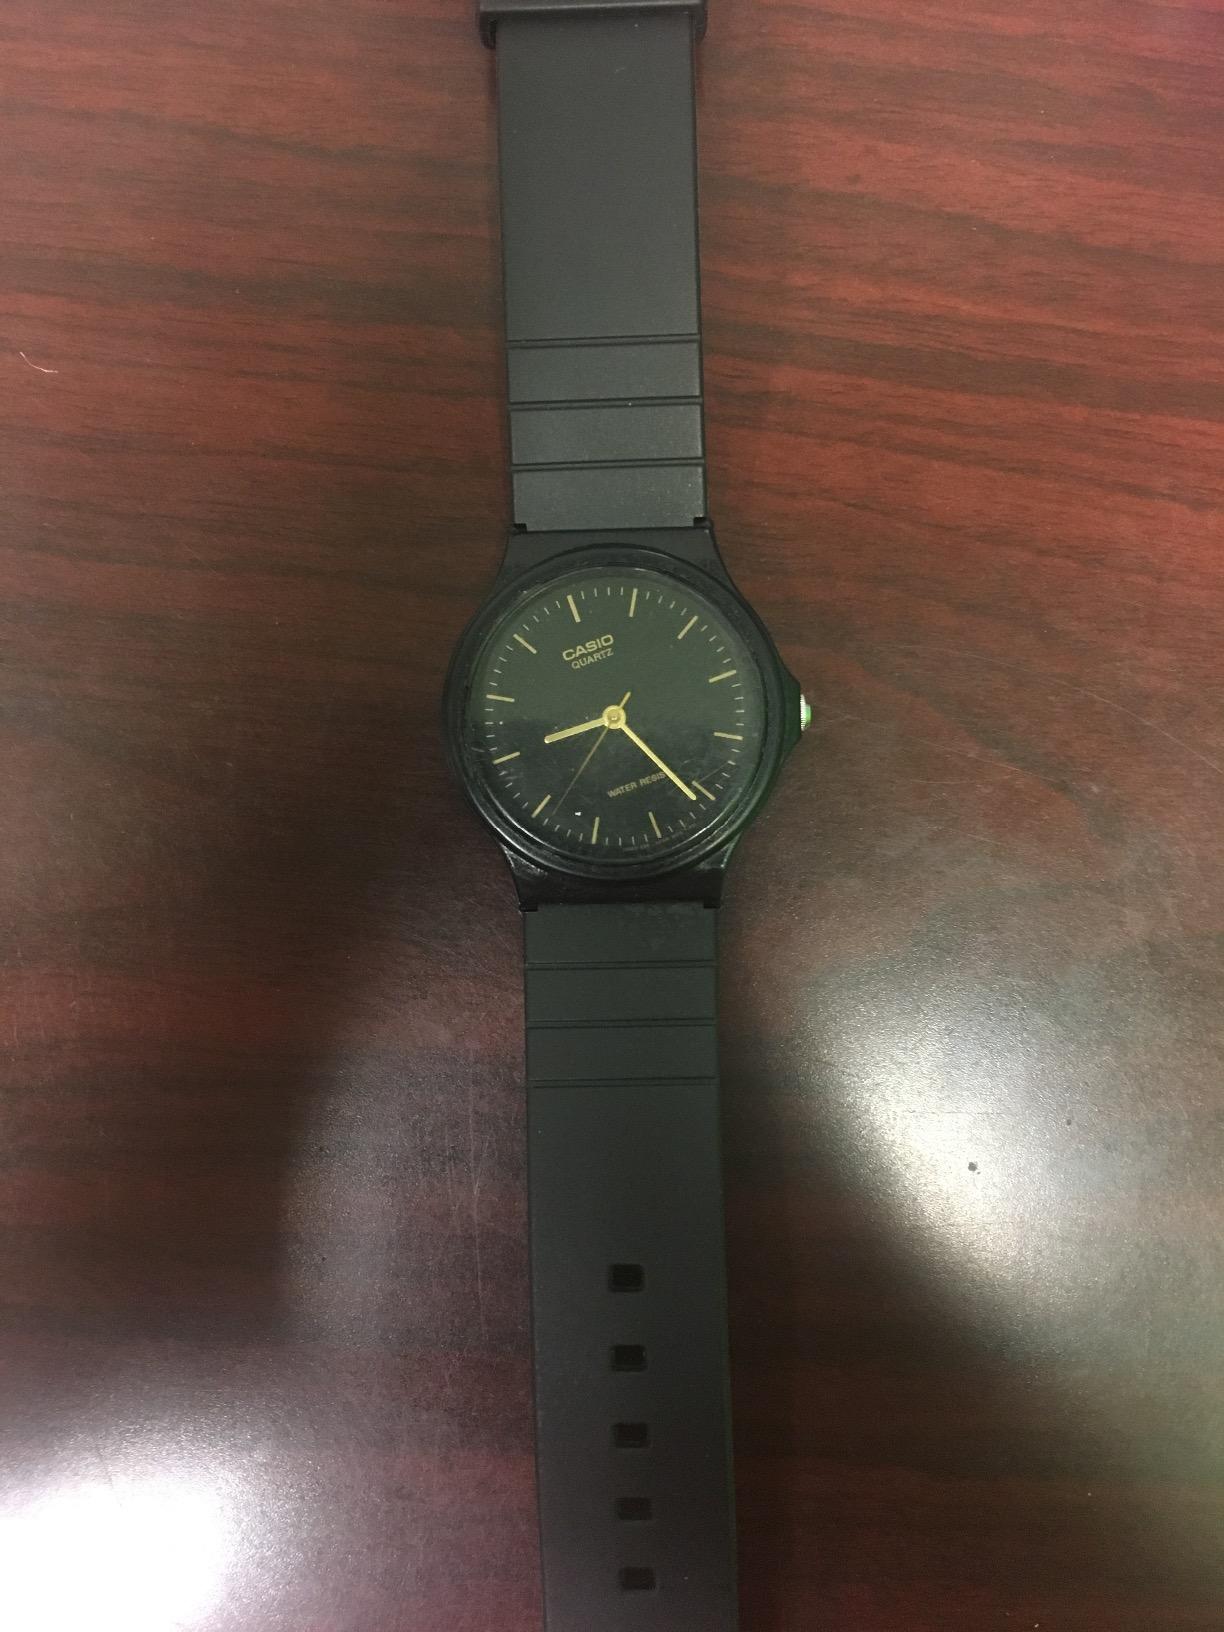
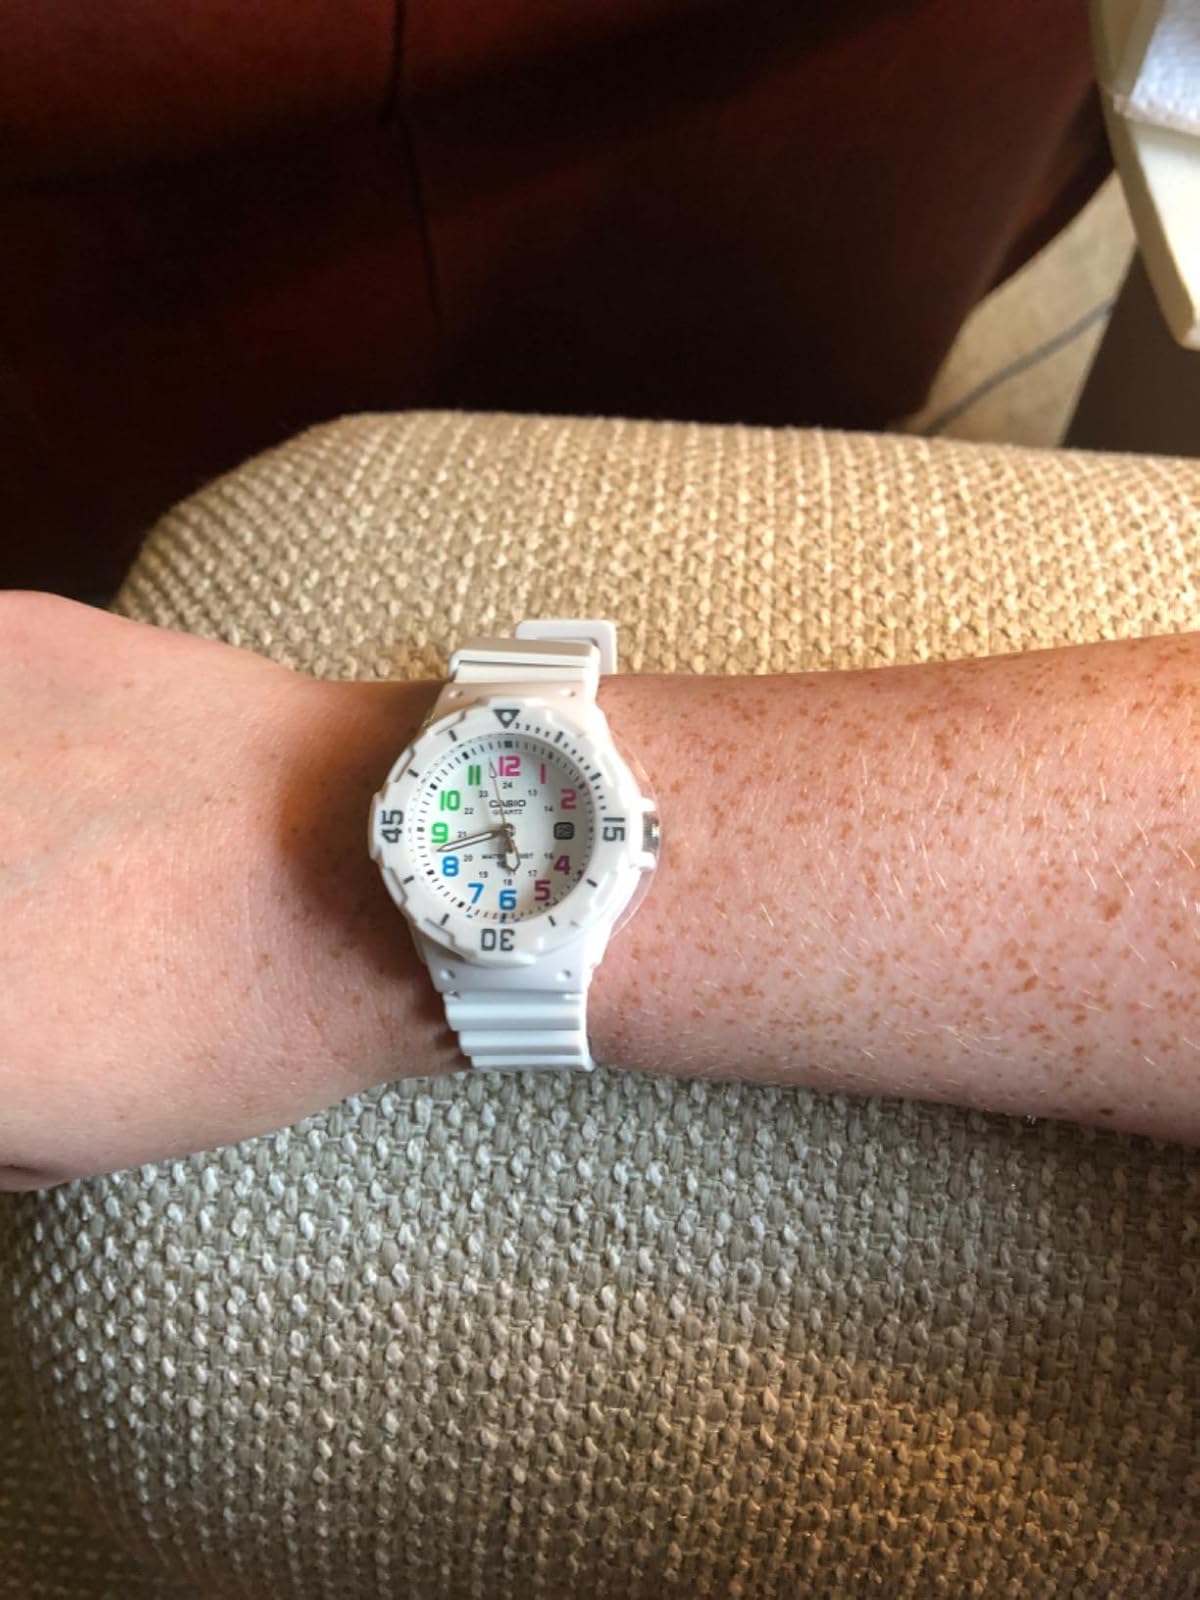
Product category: accessories_watch
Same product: no